Solomon (Handel)

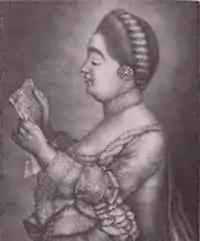
Giulia Frasi, soprano, creator of several roles in Solomon

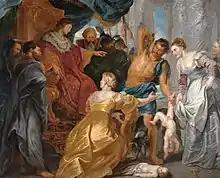
"The Judgement of Solomon" after Peter Paul Rubens

The work begins with Solomon and his people celebrating the consecration of the Temple he has built in Jerusalem. Solomon rejoices in his married happiness to his one wife (unlike the biblical Solomon, who is stated to have had hundreds of wives and concubines), and promises to build his queen a palace for her. They express their love for each other and retire for the night as flower-scented breezes and nightingales' songs lull them to rest.